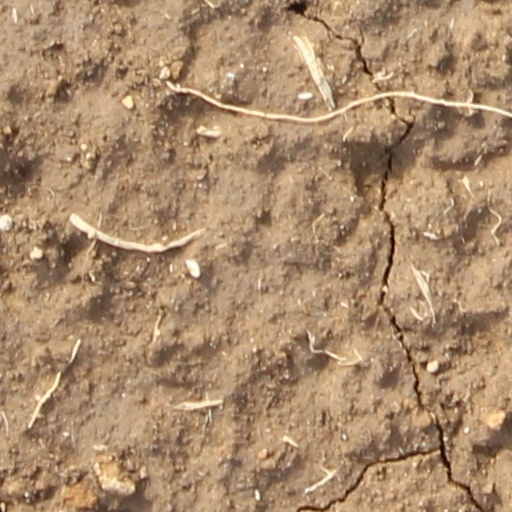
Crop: wheat